SUMKA

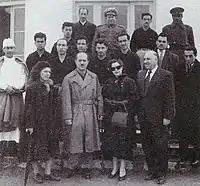
Davud Monshizadeh with SUMKA Command Khuzestan.

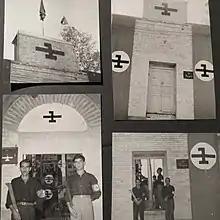
SUMKA Party House on Khanqah Street in Tehran; Nicknamed the "Black House".

The party was formed in the early 1950s by Davud Monshizadeh and had a minor support base in Iranian universities. Critics of the late Mohammad Reza Pahlavi allege that he provided direct funding to SUMKA at one point.